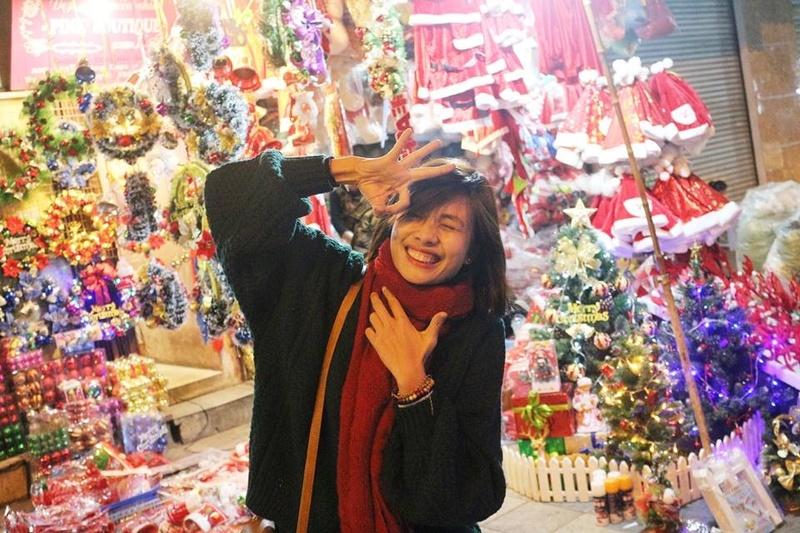
một cô gái đang tạo dáng trước một cửa hàng đồ trang trí